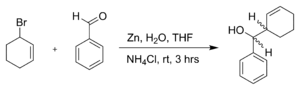
La réaction de Barbier est une réaction organique entre un halogénure d'alkyle et un groupe carbonyle, en présence d'un métal utilisé pour générer l'espère nucléophile in situ. Cette réaction permet la sythèse d'alcools primaires, secondaires ou tertiaires. La réaction de Barbier est similaire à une réaction de Grignard, à la différence que la réaction de Barbier est réalisée en un seul pot tandis que le réactif de Grignard doit être préparé séparément avant l'addition du composé carbonylé